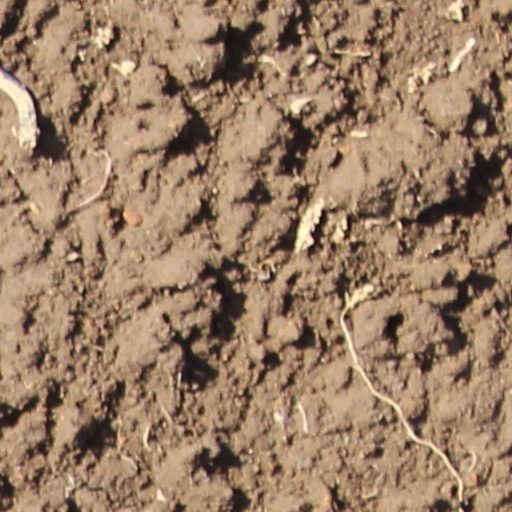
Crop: wheat